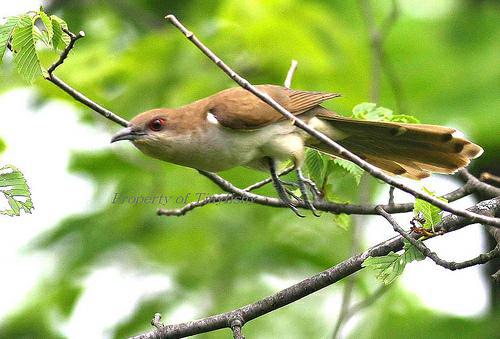
A photo of a black billed cuckoo